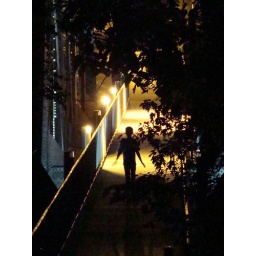
Pedestrian bridge over Commerce Street, Clarksville, TN. Used to be a railroad bridge. 8.12.2007